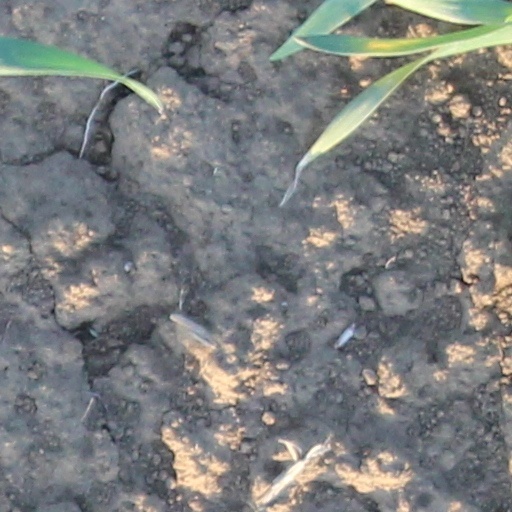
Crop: wheat